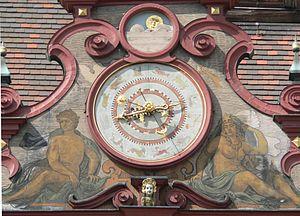
L'aiguille du dragon ou aiguille draconitique est une aiguille qui indique la possibilité d'une éclipse sur certaines horloges astronomiques.
Une horloge lunaire est une horloge indiquant les phases de la Lune.